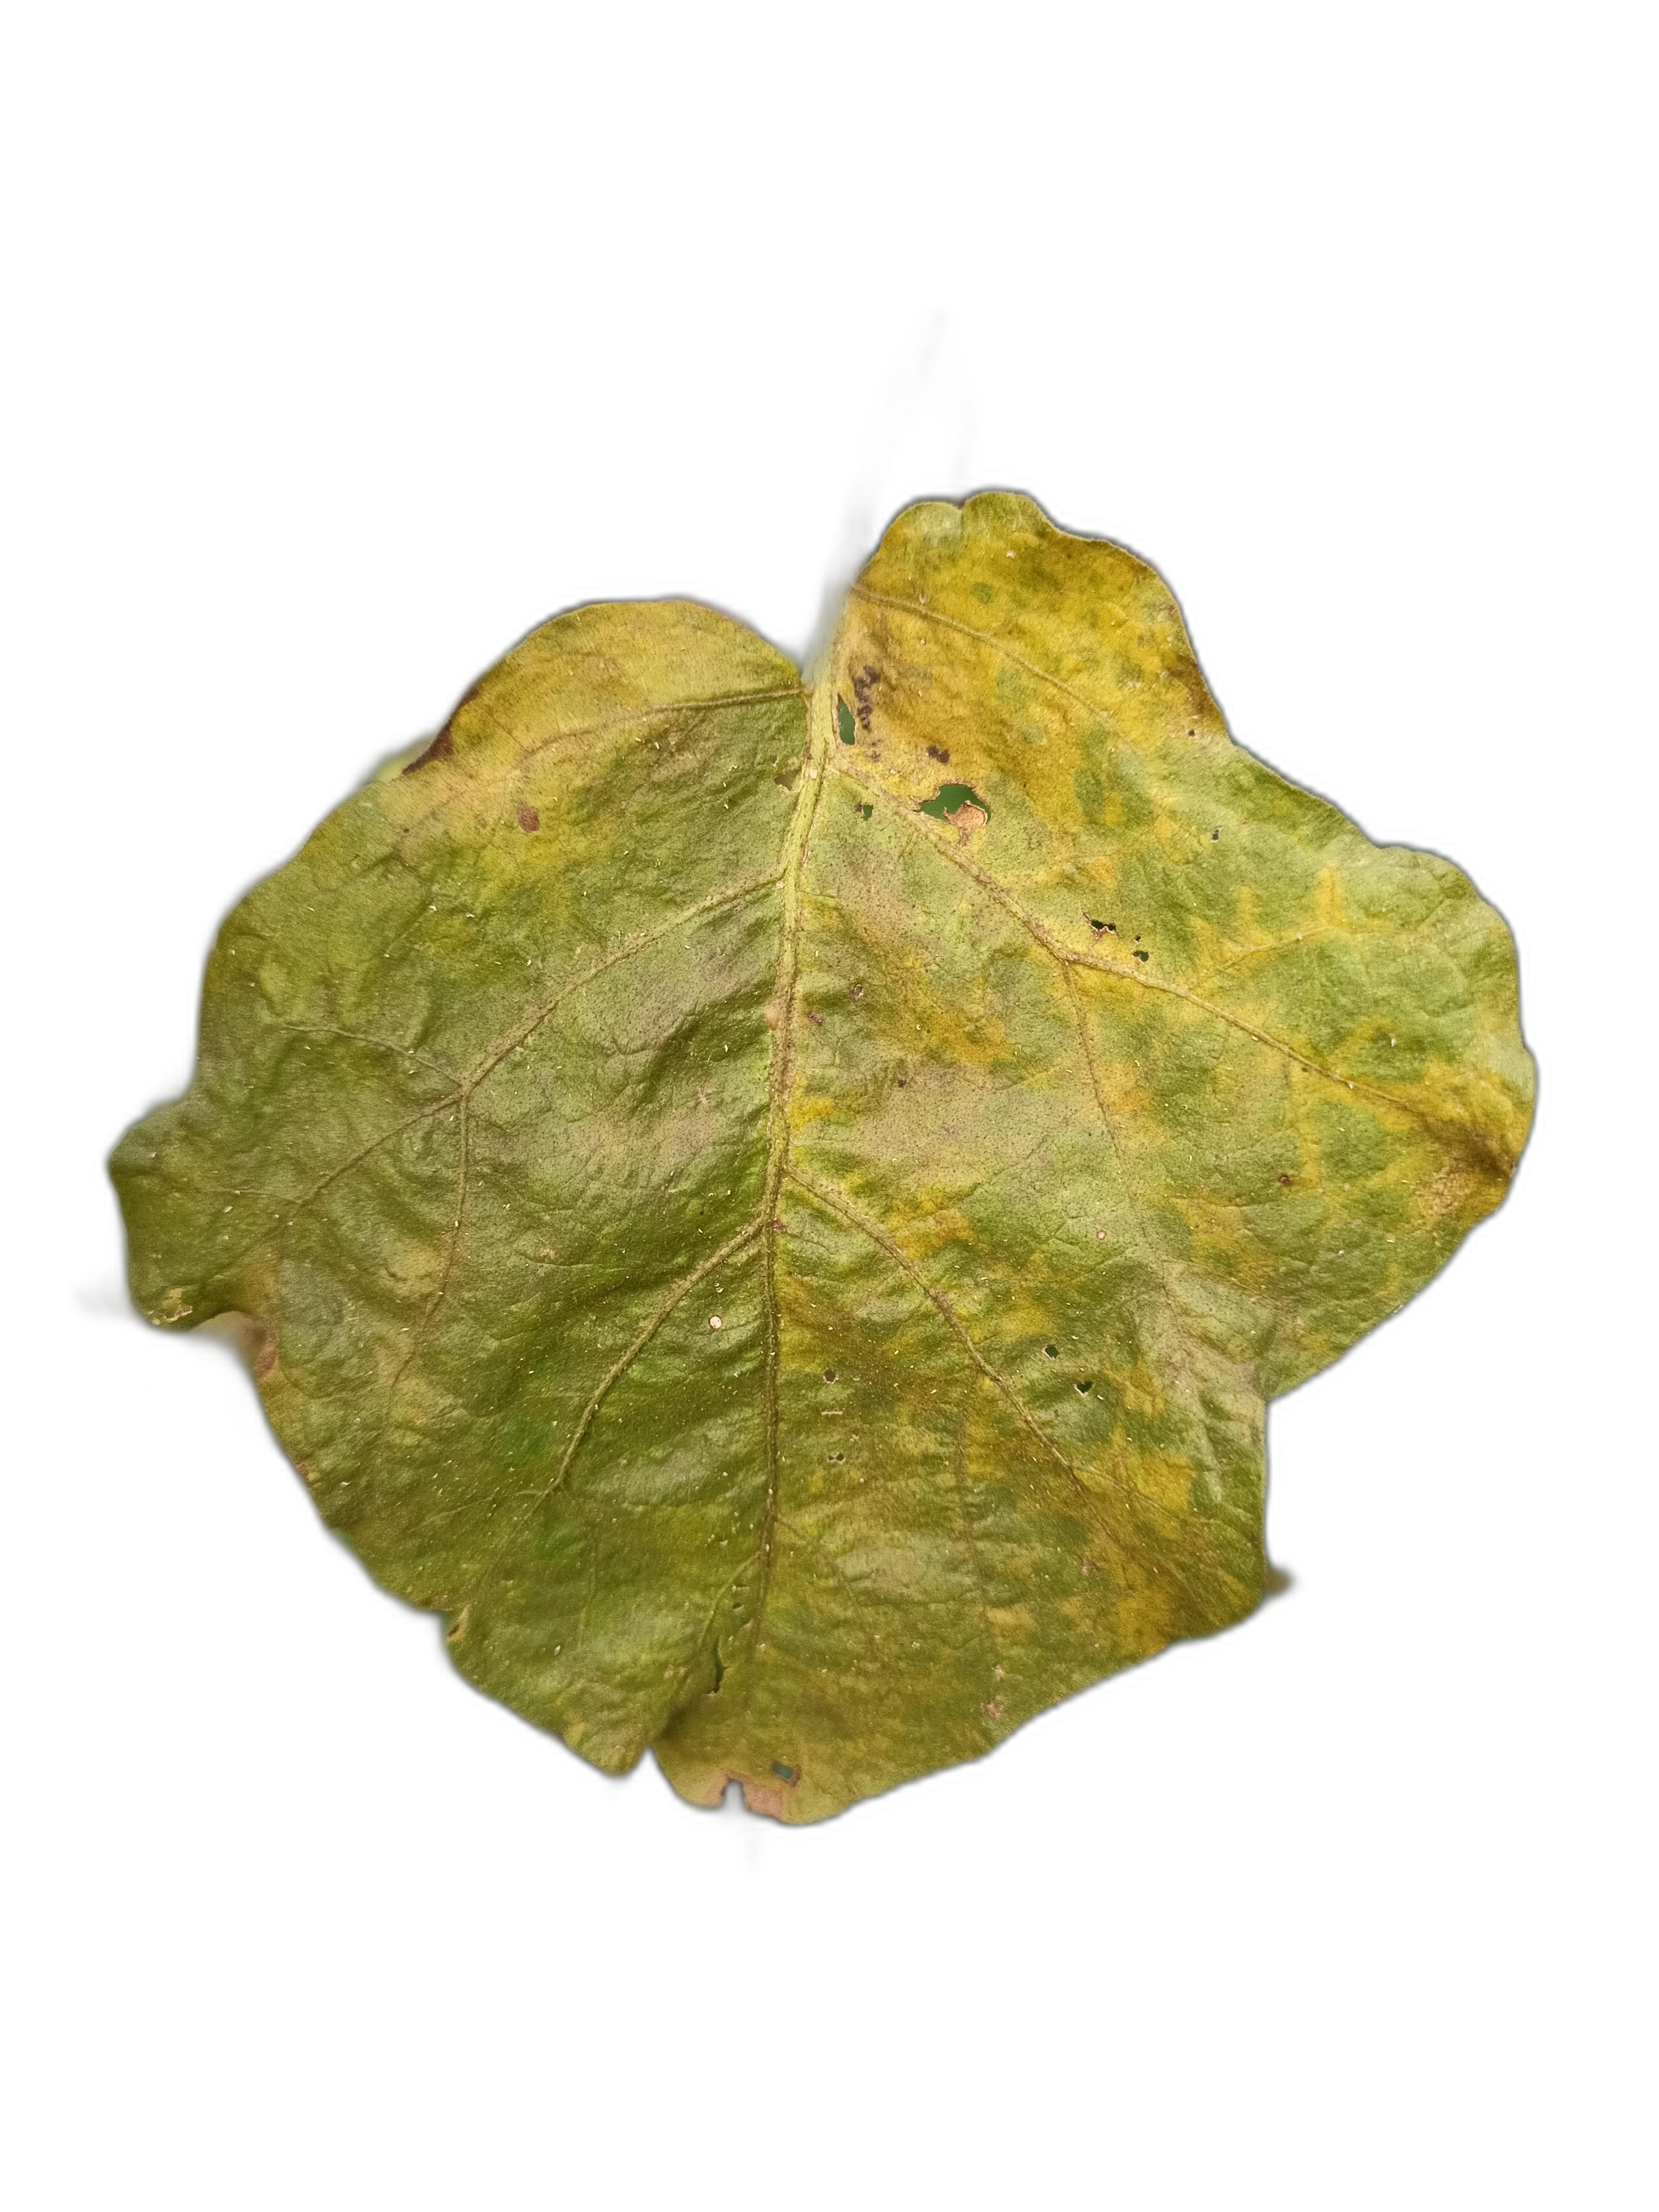
Label: Mosaic Virus Disease